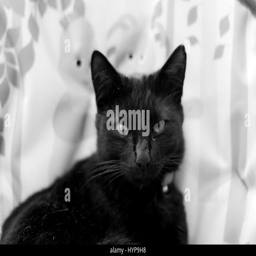
portrait of a black cat